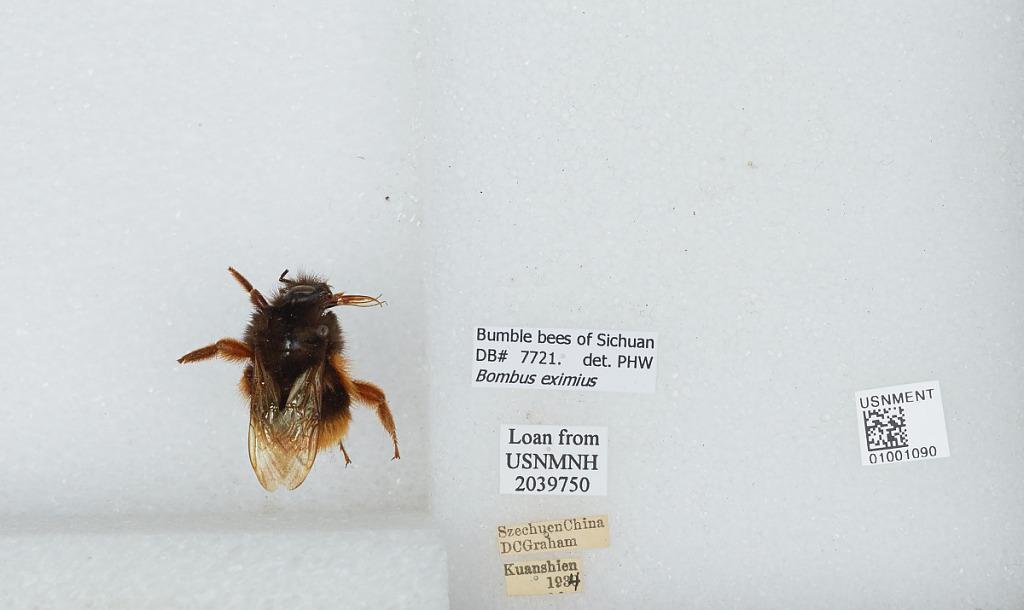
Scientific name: Bombus (Rufipedibombus) eximius Smith
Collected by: D. Graham
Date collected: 1934--
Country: China
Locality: Kuanshien
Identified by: W., P. H.